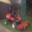
Label: lawn_mower